Describe the emotion expressed in this image:  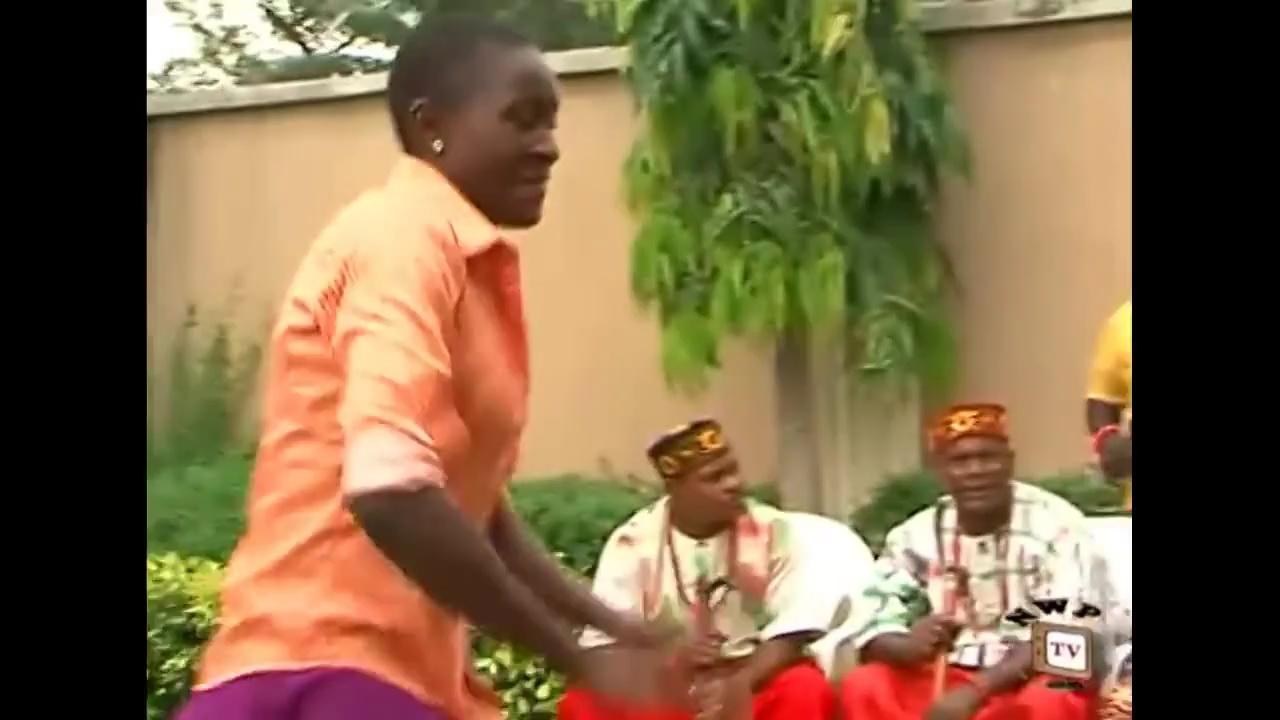
This person displays Fear, valence and arousal with high intensity.